Lola Montès

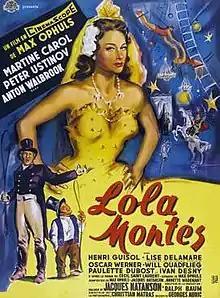
French theatrical release poster

Lola Montès is a 1955 historical romance film, and the last completed film of German-born director Max Ophüls. Based on the novel "La vie extraordinaire de Lola Montès" by Cécil Saint-Laurent, the film depicts the life of Irish dancer and courtesan Lola Montez (1821–1861), portrayed by Martine Carol, and tells the story of the most famous of her many notorious affairs, those with Franz Liszt and Ludwig I of Bavaria. A co-production between France and West Germany, the dialogue is mostly in French and German, with a few English-language sequences.